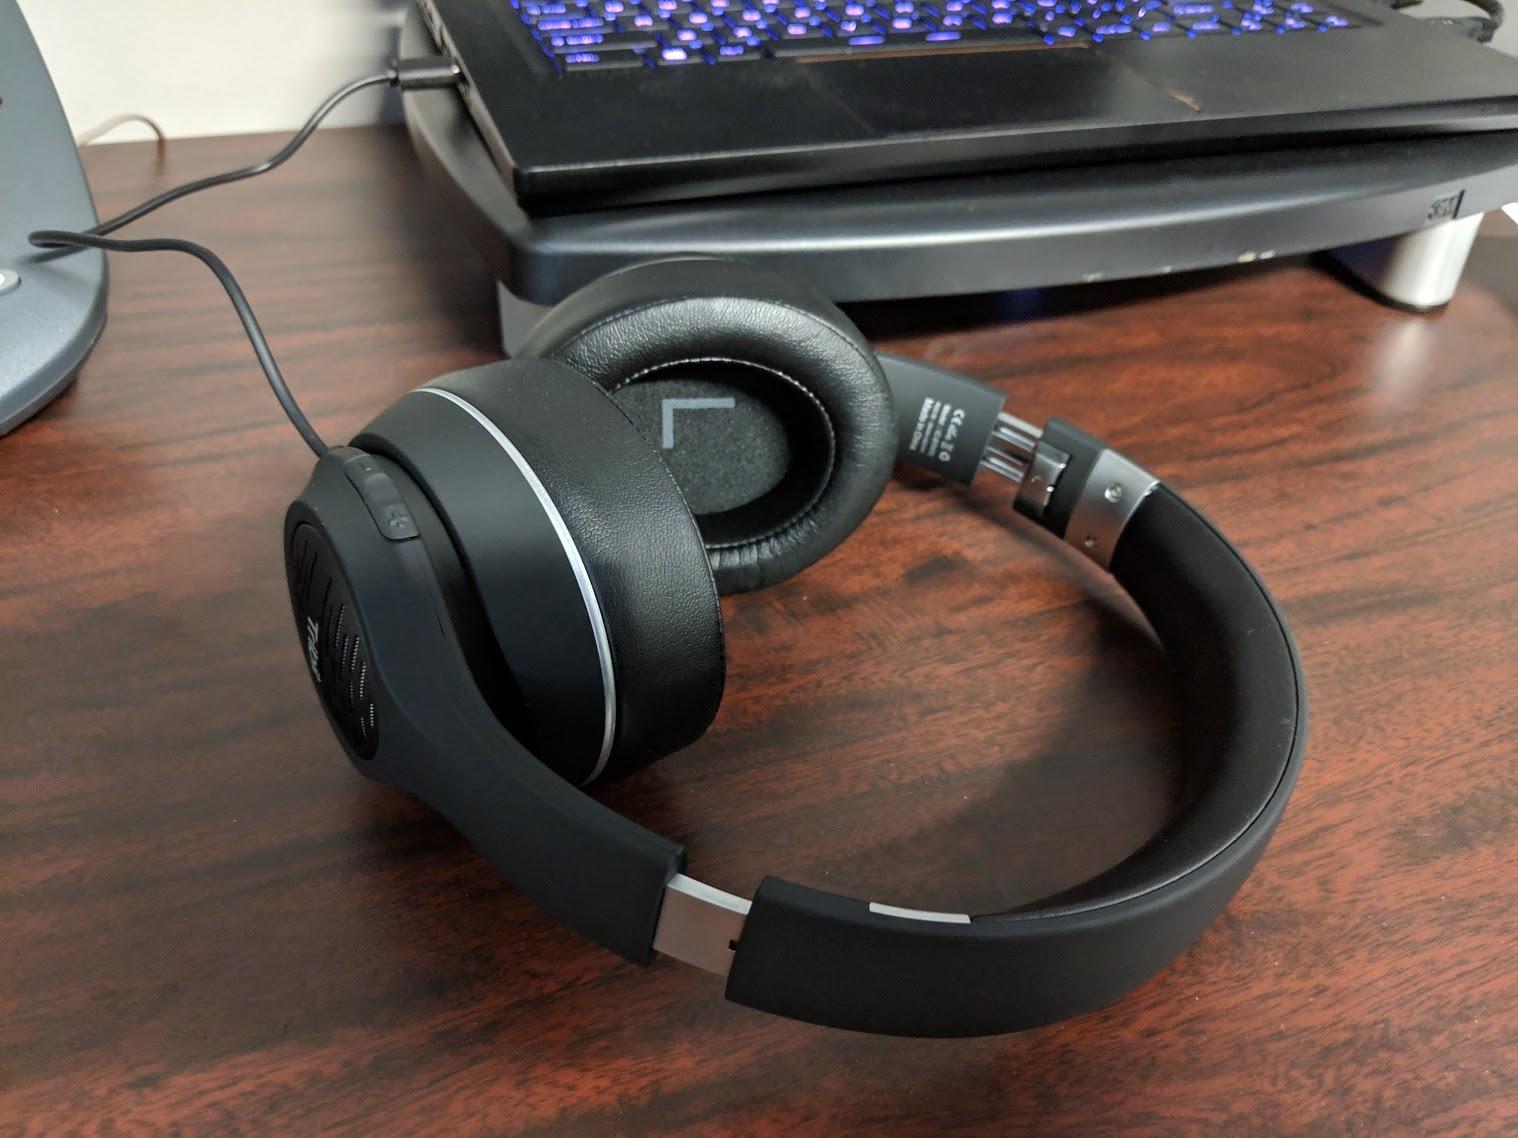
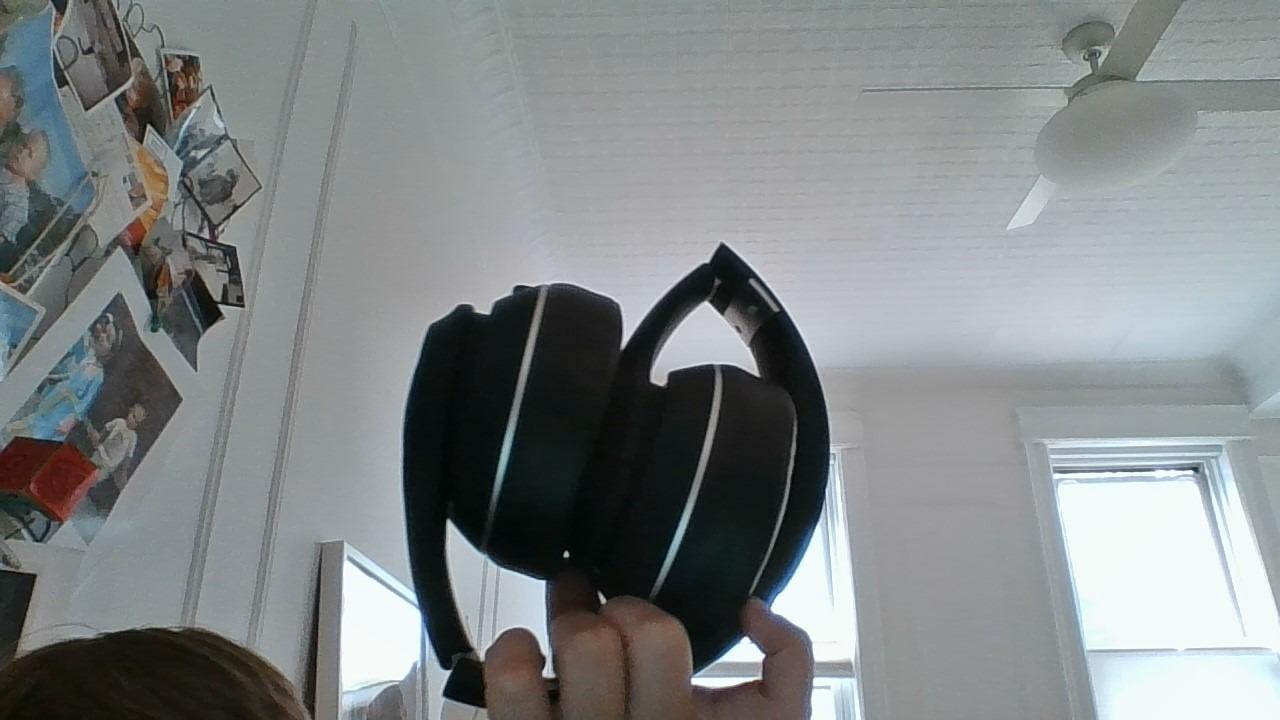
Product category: headphones
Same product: yes